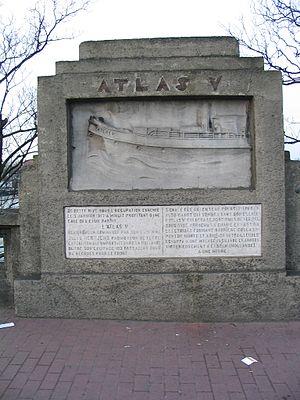
Monument sur le Pont Atlas V (mémorial expliquant le nom du pont)
Le Pont Atlas relie les deux rives de la Meuse à hauteur de la cité de Droixhe.